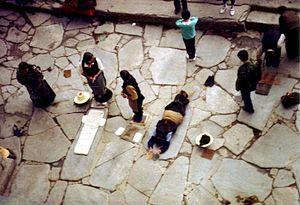
Dans le bouddhisme, une prosternation est un moyen de montrer une vénération envers les Trois Joyaux et d’autres objets de vénération.